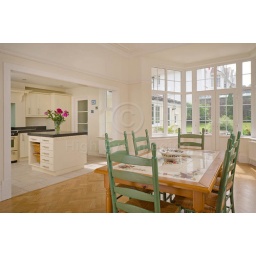
sb600 on counter in kitchen CL bounced 1/4sb600 on floor CL bounced off door 1/8sb800 on in hand fired high CR bounced 1/2